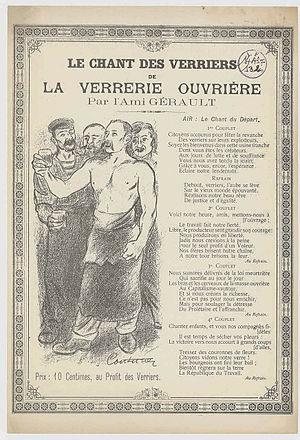
«
Les grèves de Carmaux de 1892-1895 ont attiré l'attention nationale non seulement en raison de leur importance et de leur durée, mais aussi parce que la première, qui toucha les mines de charbon françaises, est souvent considérée comme l'épisode fondateur de la conversion de Jean Jaurès au socialisme, qui fut réélu en 1893 député du Tarn. La seconde grève de Carmaux toucha la verrerie, laquelle dépendait de l'industrie charbonnière, et aboutit à la création de la verrerie autogérée d'Albi.
Cette page concerne l'année 1896 du calendrier grégorien.
La VOA Verrerie d’Albi est une société française qui produit et commercialise des bouteilles en verre. Son usine est située dans la commune d’Albi et emploie 323 salariés en 2014. Celle-ci est une filiale de Verallia, anciennement filiale du groupe Saint-Gobain.